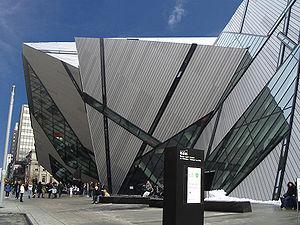
Musée Royal de l'Ontario, nouvelle façade côté nord. Español: Museo Real de Ontario, nueva fachada lado norte, Toronto, Canadá.
Le Musée royal de l'Ontario est un musée de culture mondiale et d'histoire naturelle situé à Toronto. C'est le cinquième plus grand en Amérique du Nord et il contient plus de six millions d'objets. Il possède de notables collections sur les dinosaures, l'art du Proche-Orient, d'Afrique et d'Asie de l'Est, l'histoire européenne et l'histoire du Canada.